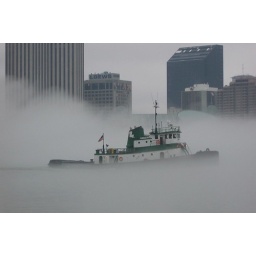
little tugboat in the fog, passing by as we cross the river by ferry